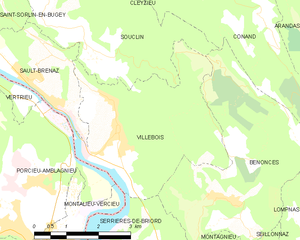
Carte des communes françaises: Villebois